Concert

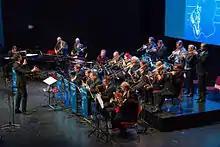
A big band concert in Lappeenranta, Finland

The first known occurrence of concerts where people are charged admission took place at violinist John Banister's home in Whitefriars, London in 1672. 6 years later in 1678, a man by the name of Thomas Britton held weekly concerts in Clerkenwell. However, these concerts were different. Before, there was an admission that people paid upon entering the building where the concert was held, but at Britton's concerts, patrons purchased a yearly subscription to come to the concerts. At 10 shillings a year, people could see as many concerts they wanted to.